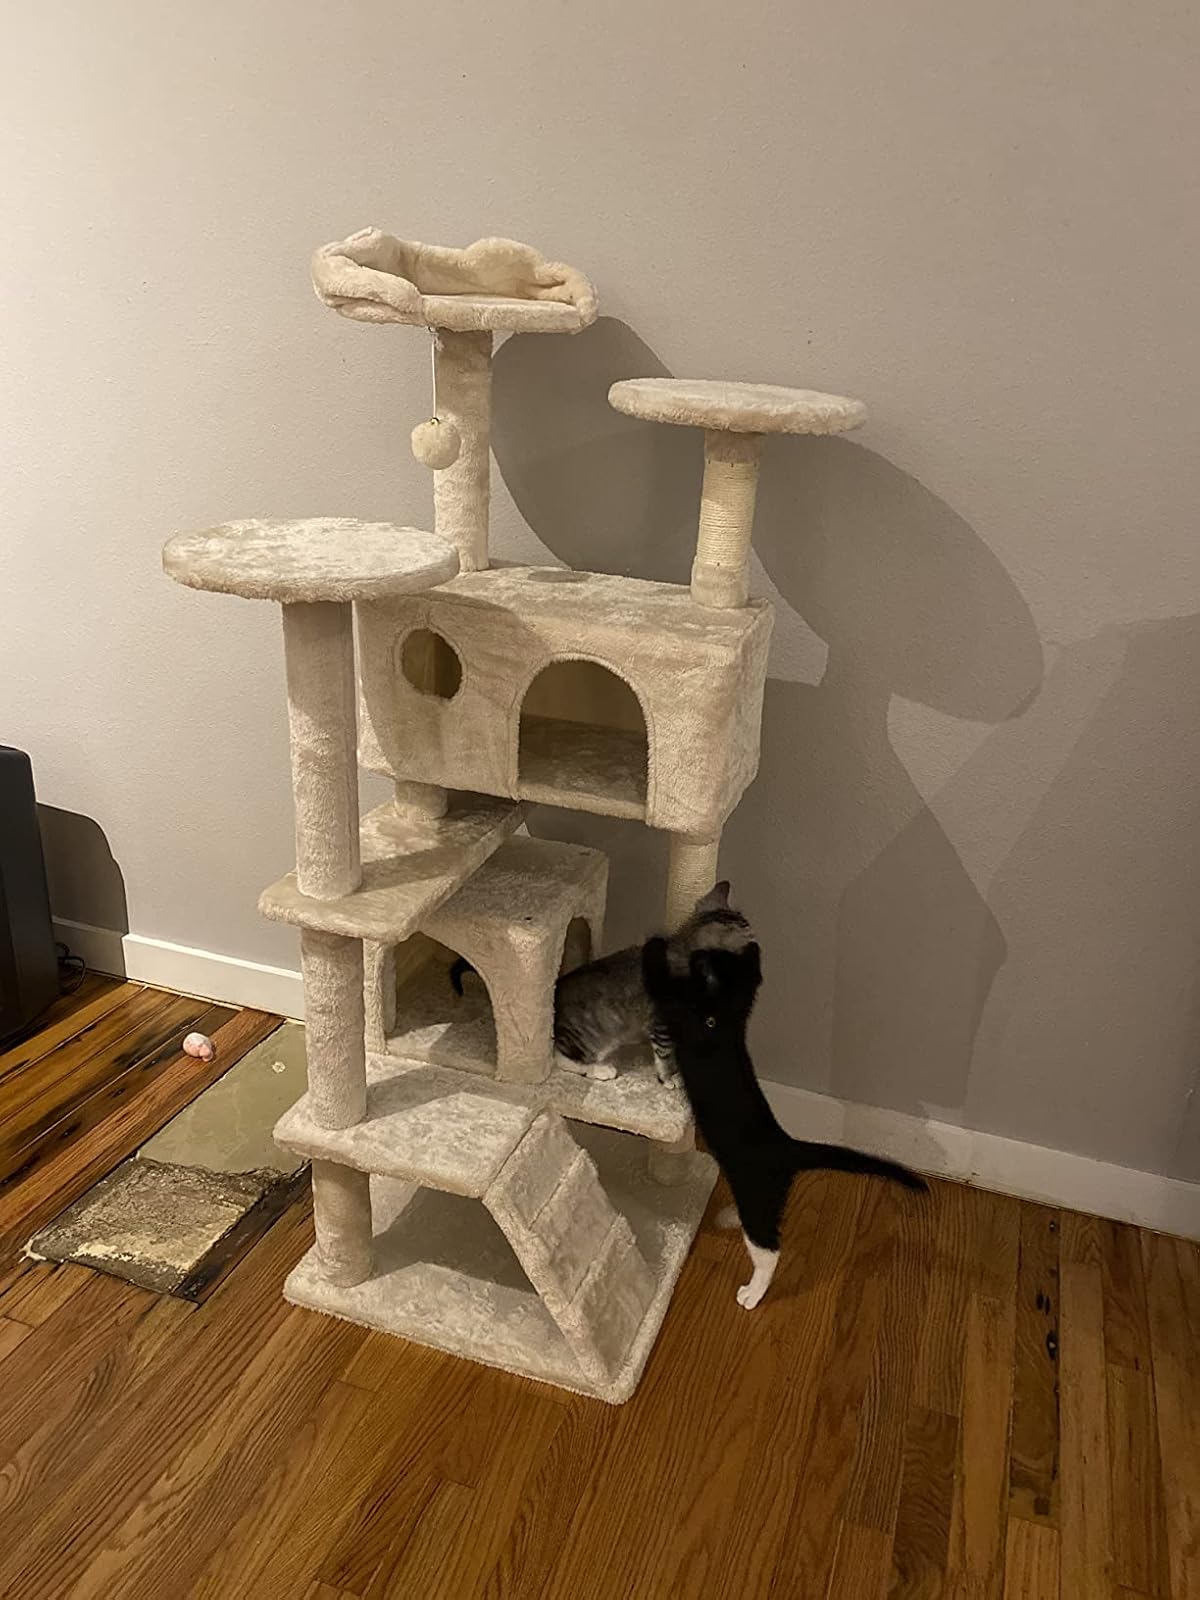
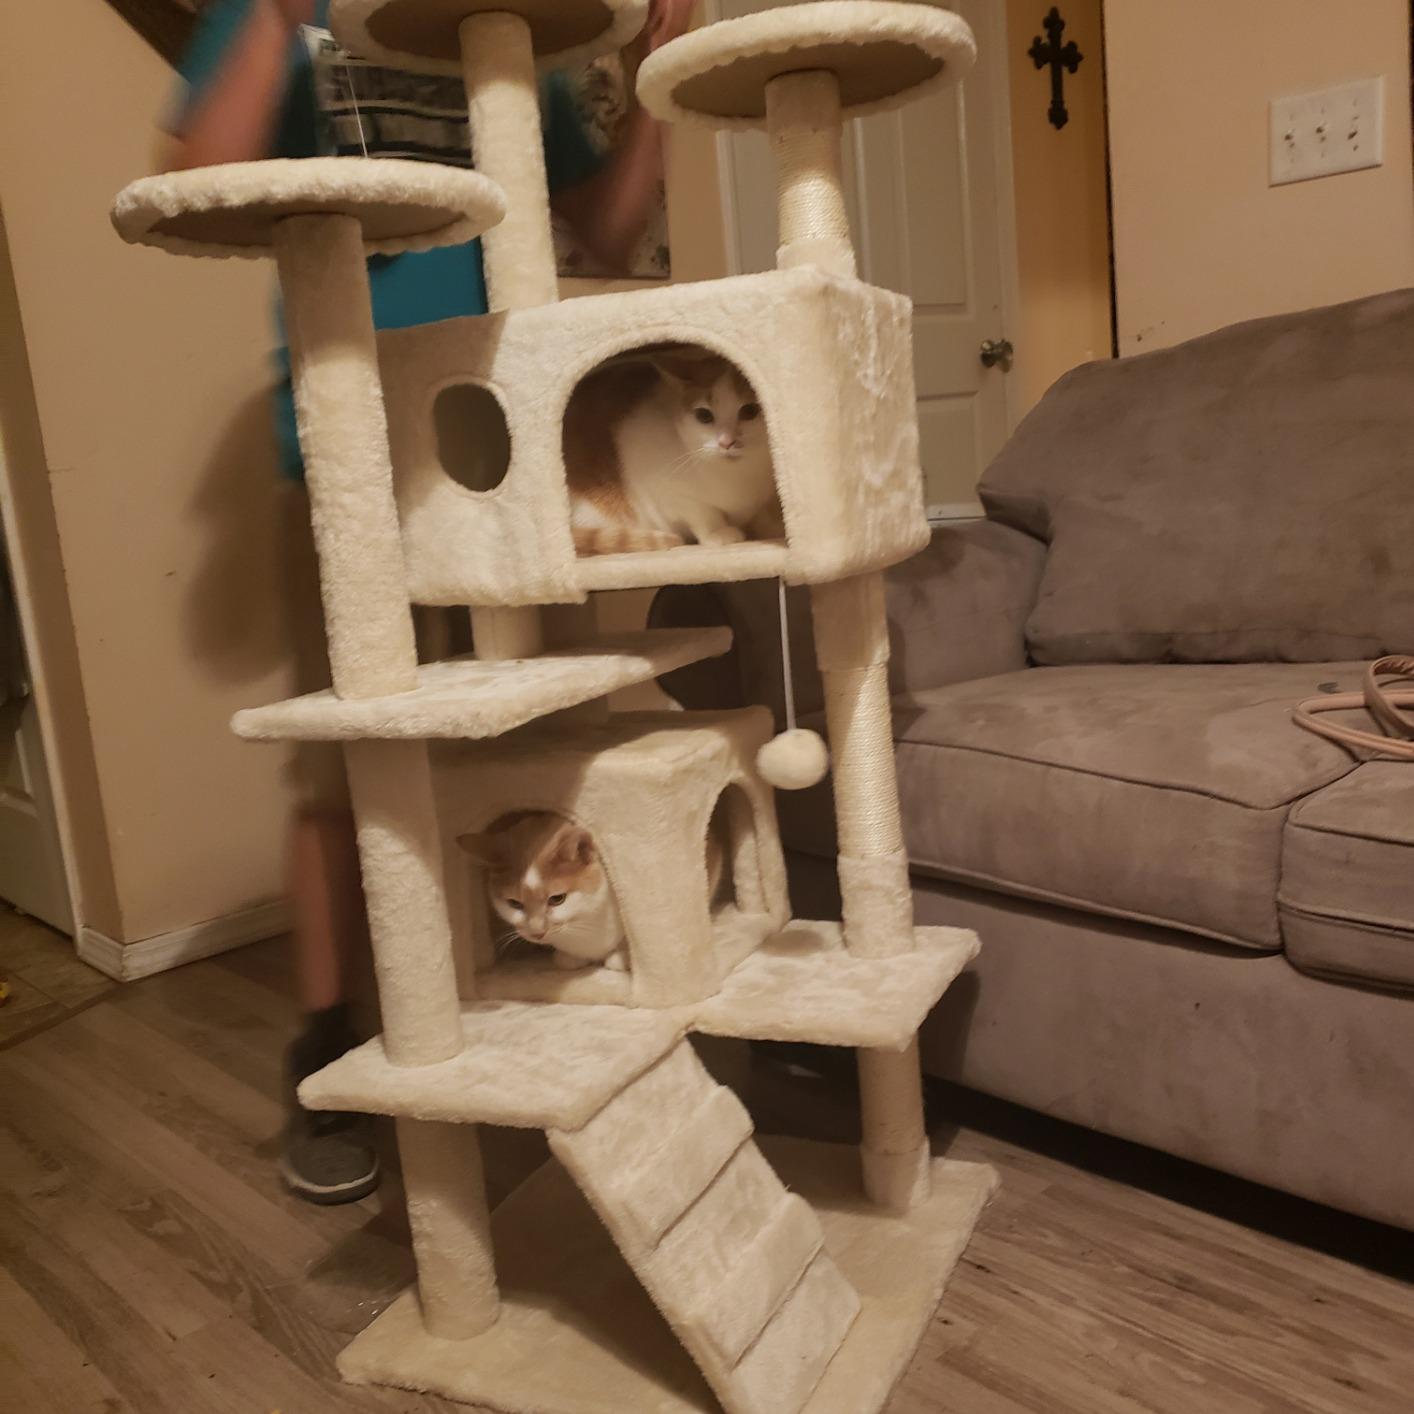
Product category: items_cat tree
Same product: yes